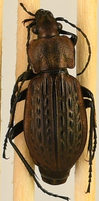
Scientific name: Carabus maeander maeander
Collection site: Chase Lake National Wildlife Refuge NEON (WOOD), plot WOOD_028